Shri Shri Hari Baladev Jew Bije, Baripada

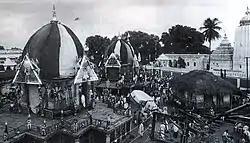
An old photo of Baripada Rath Yatra (Car Festival)

According to the History, Car Festival at Baripada has been started on AD 1575, the same year on which the temple construction was completed that started on AD 1565 and since then, the Car Festival has been taking place continuously without any interruption till 2019. However, on year 2020, due to the COVID-19 outbreak, the Car Festival has not took place to avoid community spreading of the CORONA VIRUS as prescribed by the District Administration.